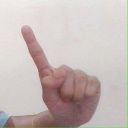
अक्षर: ए